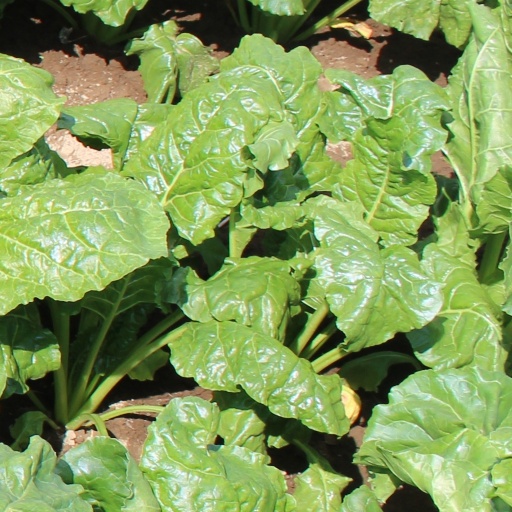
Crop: sugar beet